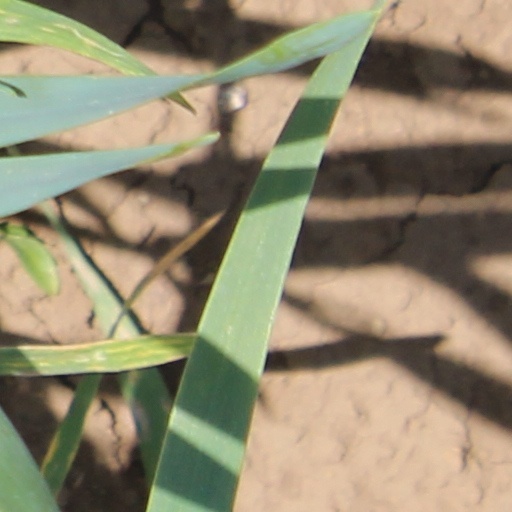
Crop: wheat